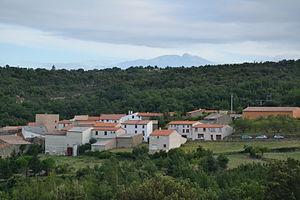
Saint-Martin et le Canigou en arrière-plan (P.-O., France)
Saint-Martin-de-Fenouillet est une commune française, située dans le département des Pyrénées-Orientales en région Occitanie.